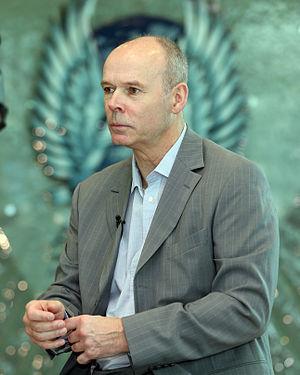
Clive Woodward né le 6 janvier 1956 à Ely, est un ancien joueur de rugby, évoluant au poste de centre, avant de devenir l'entraîneur qui a conduit le XV de la Rose à la victoire lors de la Coupe du monde de rugby 2003.